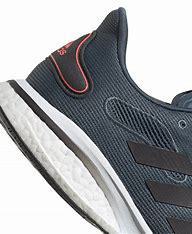
Brand: Adidas
Model: Supernova